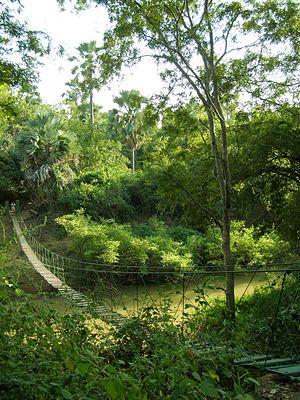
Le pont suspendu - Parc national du Niokolo-Koba - Sénégal
Le Parc national du Niokolo-Koba est un parc national situé à 650 km à l'est de Dakar dans la région de Tambacounda, dans le sud-est du Sénégal près de la frontière guinéenne. Il est desservi par l'aéroport de Niokolo-Koba, une piste d'atterrissage en terre.